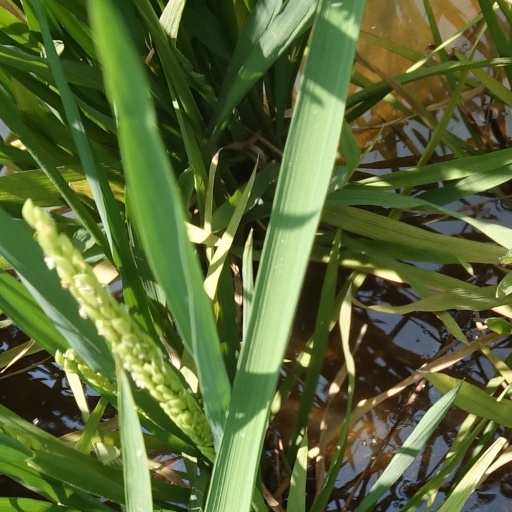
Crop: rice